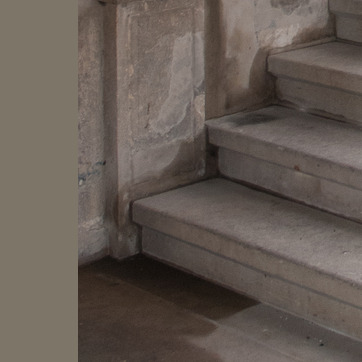
Material: stone